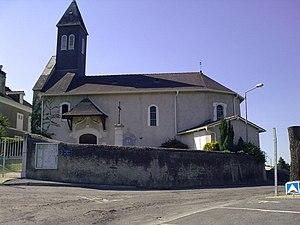
Eglise de Bourdettes vue 2.
Bourdettes est une commune française, située dans le département des Pyrénées-Atlantiques en région Nouvelle-Aquitaine.